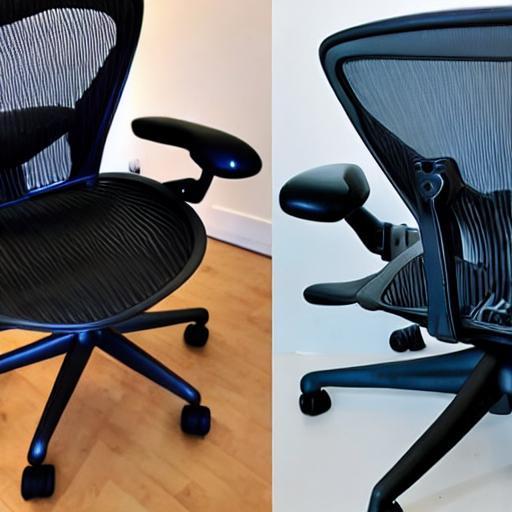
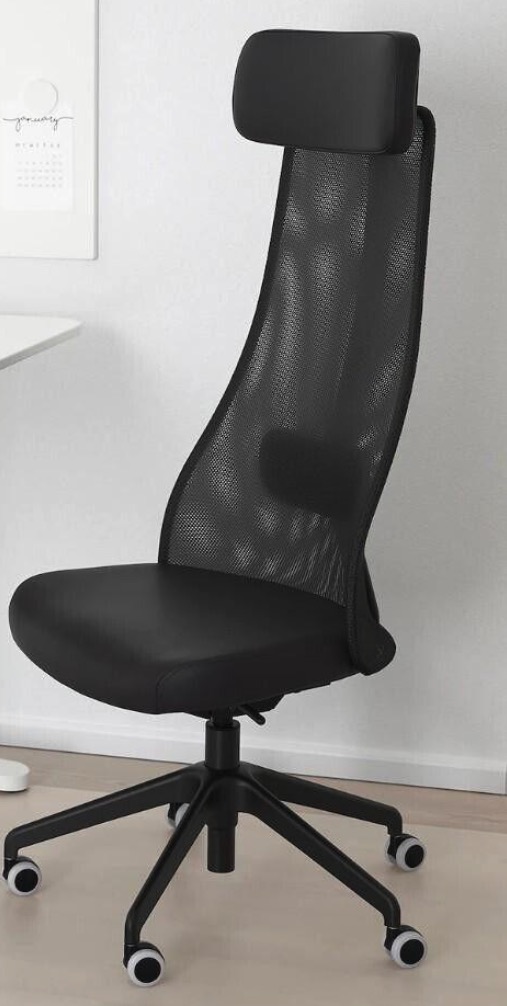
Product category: items_chair
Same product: no